Archipini

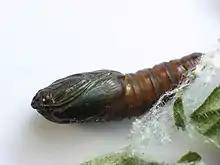
"Choristoneura rosaceana" pupa

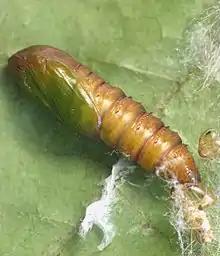
"Pandemis limitata" pupa

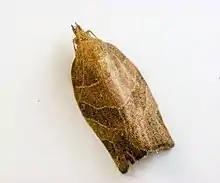
"Pandemis limitata"

The Archipini are a tribe of tortrix moths. Since many genera of these are not yet assigned to tribes, the genus list presented here is provisional.